History of Rome

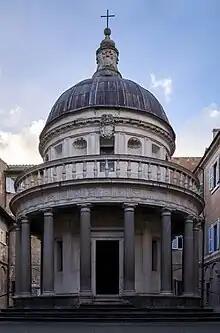
The "Tempietto" (San Pietro in Montorio), an excellent example of Italian Renaissance architecture

In spite of its decline and the absence of the Pope, Rome had not lost its spiritual prestige: in 1341 the famous poet Petrarca came to the city to be crowned as Poet laureate in Capitoline Hill. Noblemen and poor people at one time demanded with one voice the return of the Pope. Among the many ambassadors that in this period took their way to Avignon, emerged the bizarre but eloquent figure of Cola di Rienzo. As his personal power among the people increased by time, on 20 May 1347 he conquered the Capitoline at the head of an enthusiastic crowd. The period of his power, though very short-lived, aspired to the prestige of Ancient Rome. Now in possession of dictatorial powers, he took the title of "tribune", referring to the pleb's magistracy of the Roman Republic. Cola also considered himself at an equal status of that of the Holy Roman Emperor. On 1 August, he conferred Roman citizenship on all the Italian cities, and even prepared for the election of a Roman emperor of Italy. It was too much: the Pope denounced him as heretic, criminal and pagan, the populace had begun to be disenchanted with him, while the nobles had always hated him. On 15 December, he was forced to flee.